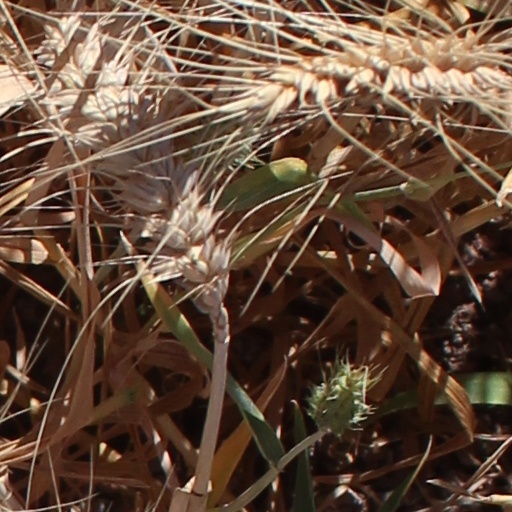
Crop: wheat